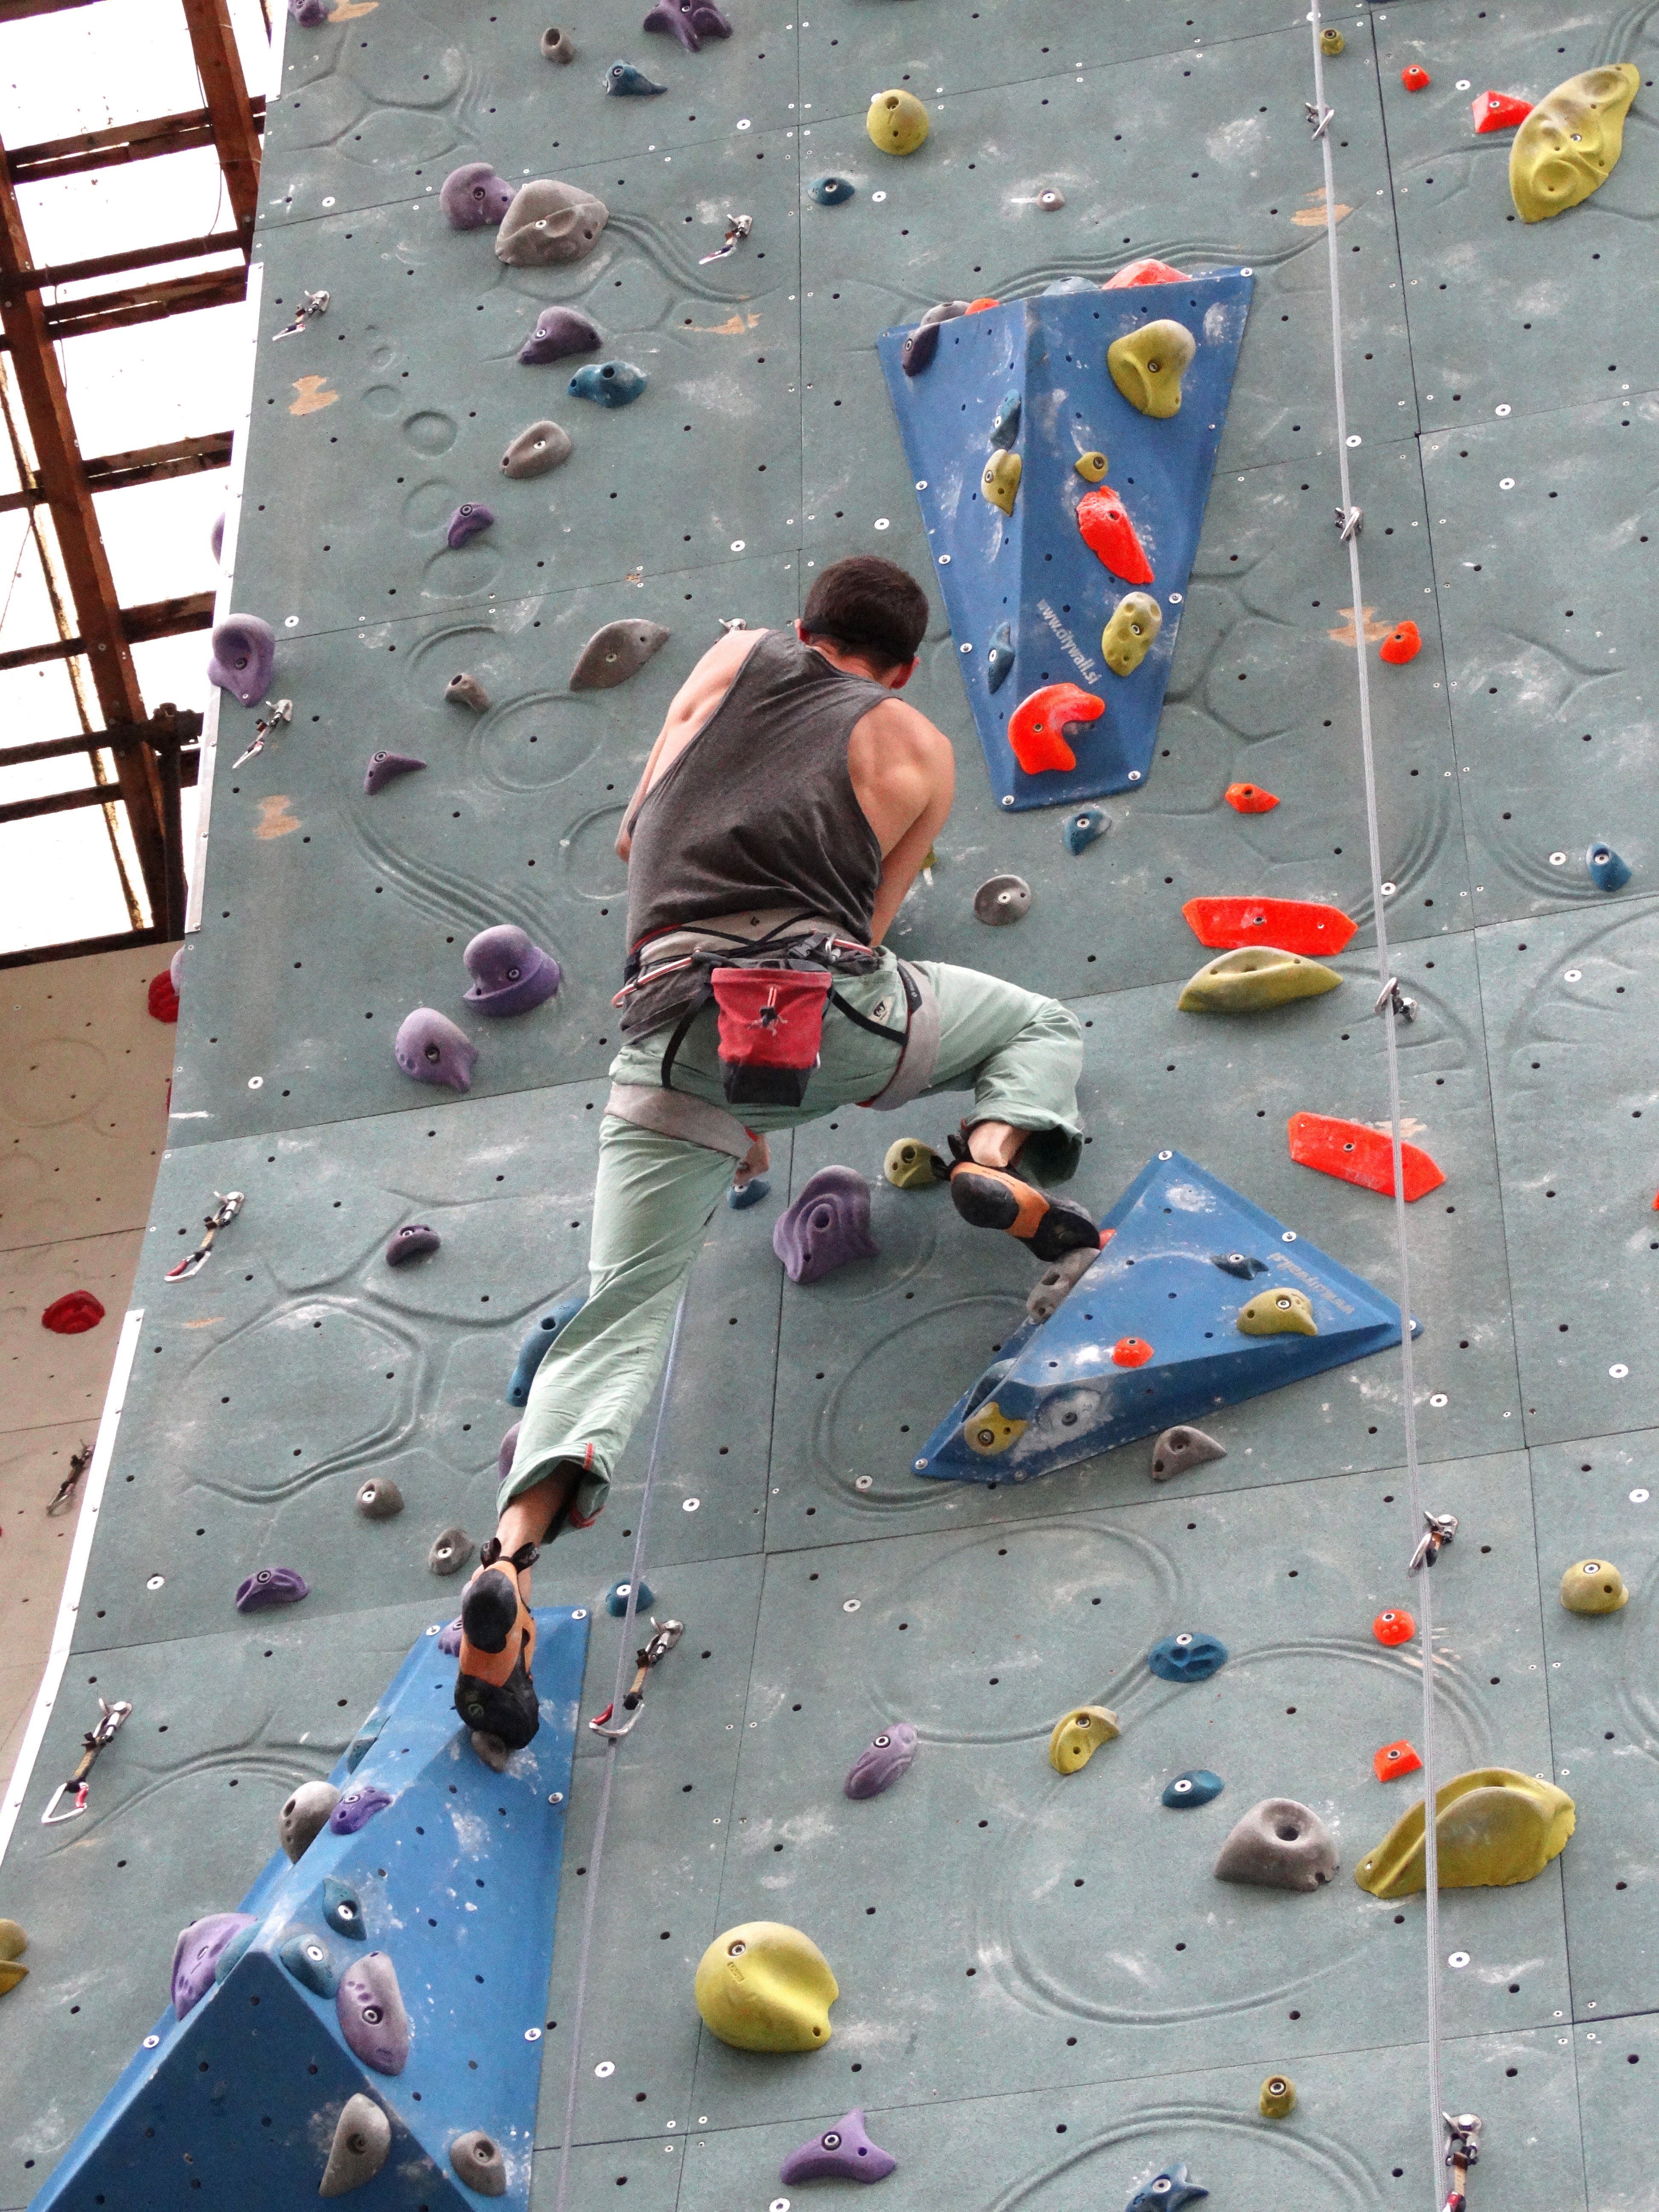
man, rope, adventure, recreation, climbing, rock climbing, climber, leisure, skill, climb, sports, endurance, rise, access, force, upgrade, climbing wall, climbing rope, outdoor recreation, individual sports, sport climbing, climbing belt, climbing shoes